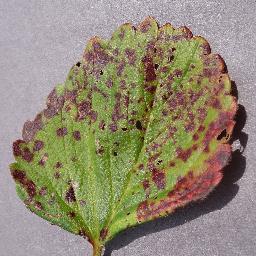
Label: Strawberry___Leaf_scorch